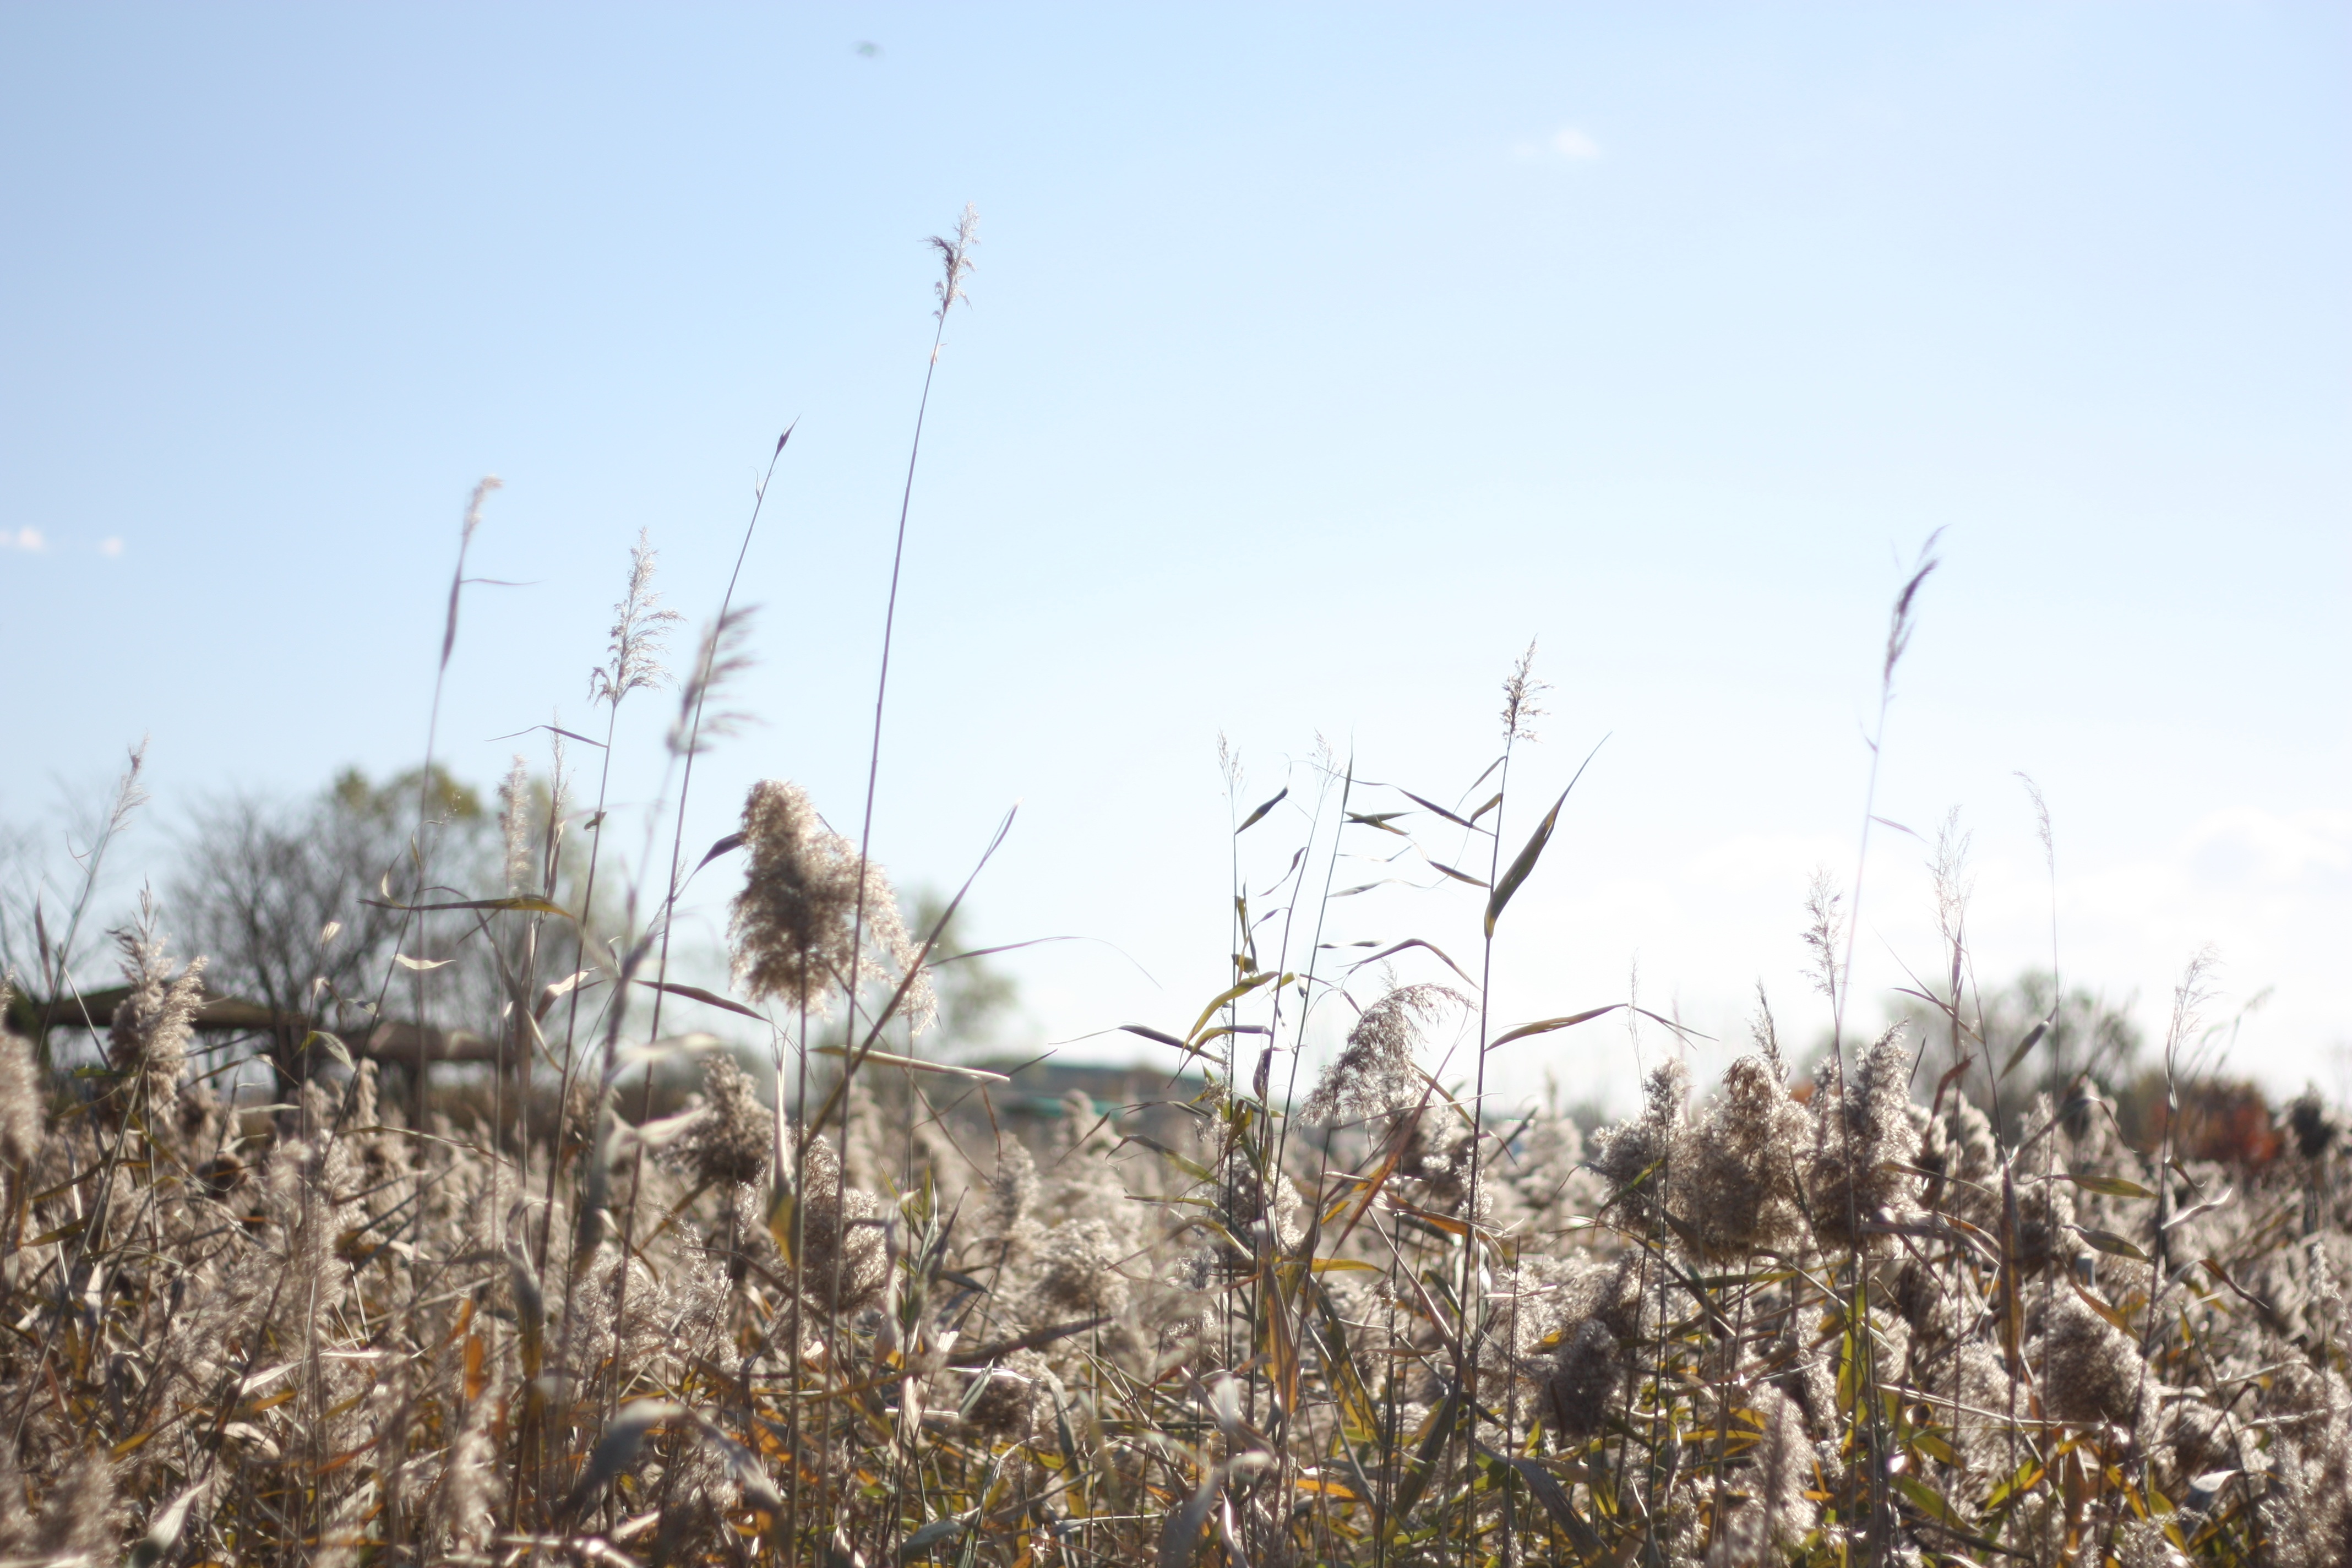
grass, bird, sky, field, prairie, crop, autumn, agriculture, wetland, habitat, silver grass, grass family, phragmites